Angles (tribe)

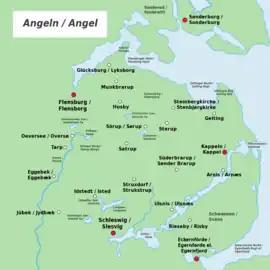
Angeln in northern Schleswig-Holstein.

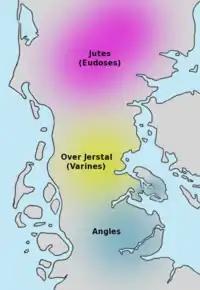
Possible locations of the Angles and Jutes before their migration to Britain

The earliest surviving mention of the Angles is in chapter 40 of Tacitus's "Germania" written around AD 98. Tacitus describes the "Anglii" as one of the more remote Suebic tribes living beyond the Semnones and Langobardi, who lived near the lower Elbe, and were better known to the Romans. He grouped the Angles with several other tribes in that region, the Reudigni, Aviones, Varini, Eudoses, Suarines, and Nuithones. According to Tacitus, they were all living behind ramparts of rivers and woods, and therefore inaccessible to attack.